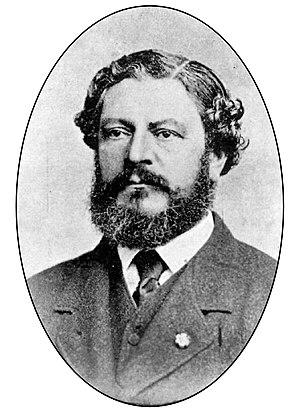
Dimitrie Ghica ou Ghika est un homme d'État roumain. Chef de file du Parti Conservateur Roumain, il occupe le poste de Premier ministre de Roumanie du 28 novembre 1868 au 14 février 1870.